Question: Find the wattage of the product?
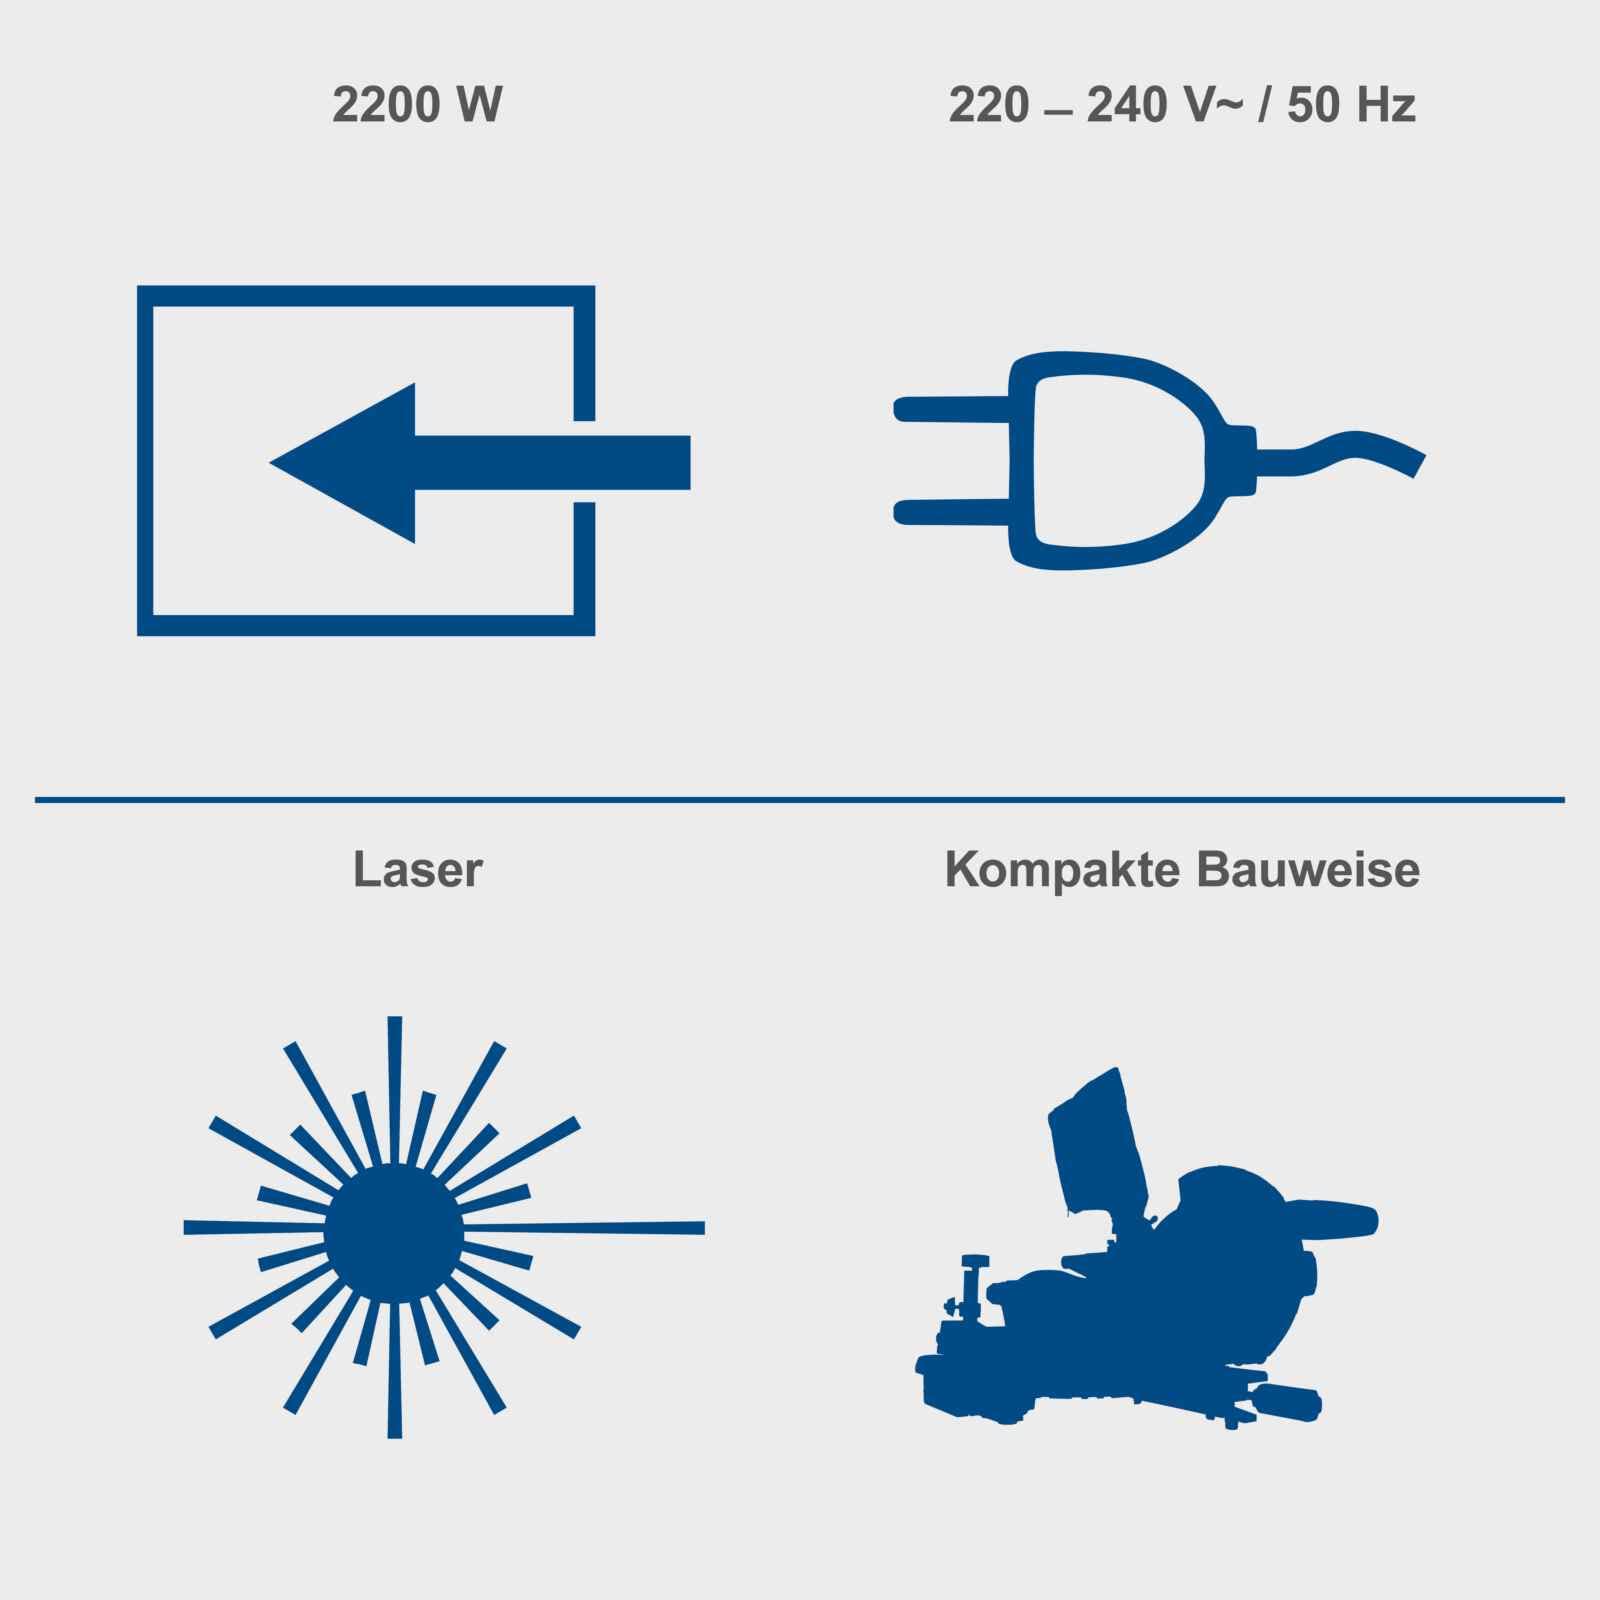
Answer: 2200.0 watt